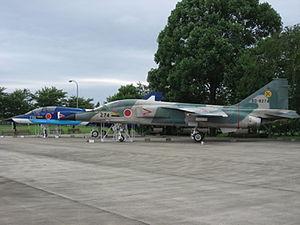
La Force aérienne d'autodéfense japonaise ou Japanese Air Self-Defense Force est la composante aérienne des Forces d'autodéfense japonaises. Elle a été créée le 1ᵉʳ juillet 1954 et reprend une partie des traditions du Service aérien de l'Armée impériale japonaise. Fin 2013, son effectif total est de 50 324 personnes. En 2010, ses effectifs étaient de 34 760 militaires.
Mitsubishi est un important conglomérat japonais, composé de plus de 300 sociétés. Ancien zaibatsu, constituant la colonne vertébrale du complexe militaro-industriel japonais jusqu'en 1945, le conglomérat est considéré comme un keiretsu depuis la fin de l'occupation du Japon par les États-Unis.